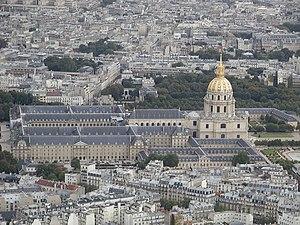
Vue depuis la Tour Eiffel, l'Hôtel des Invalides, Paris, France.